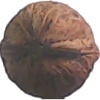
Label: Walnut 1